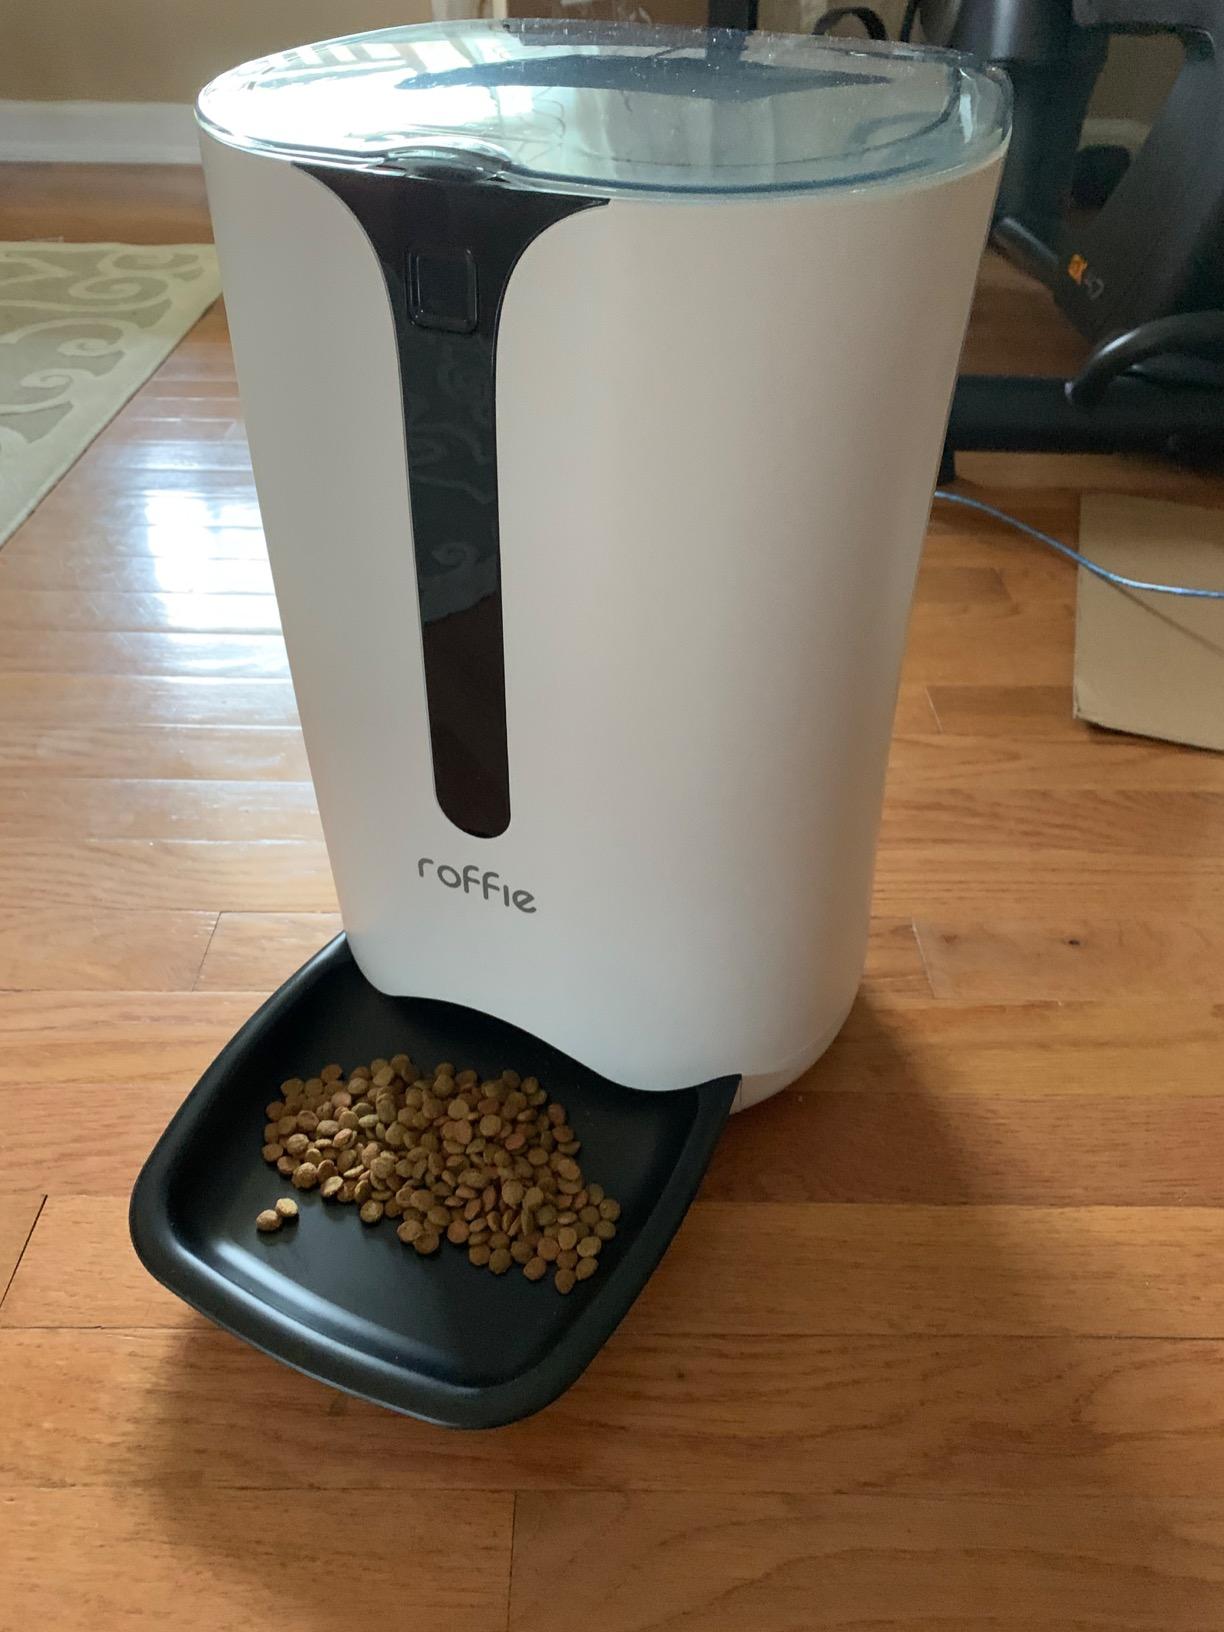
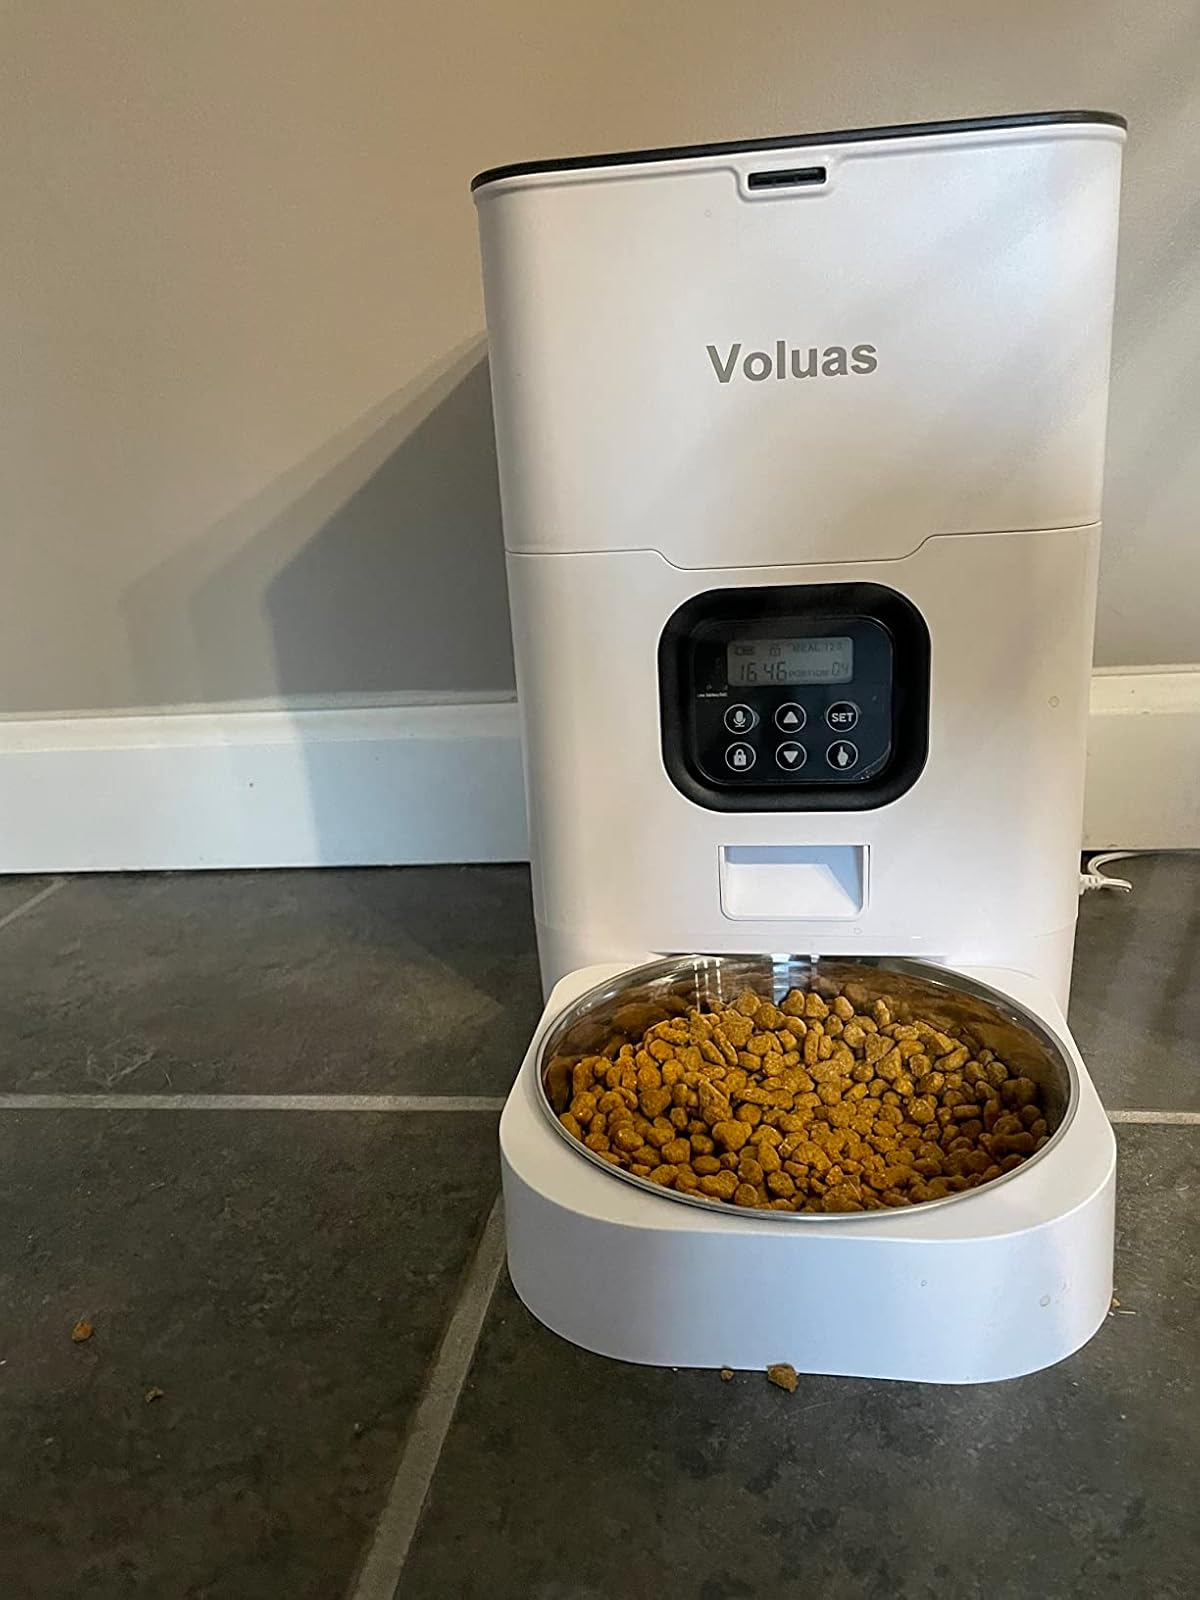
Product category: items_feeder
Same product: no